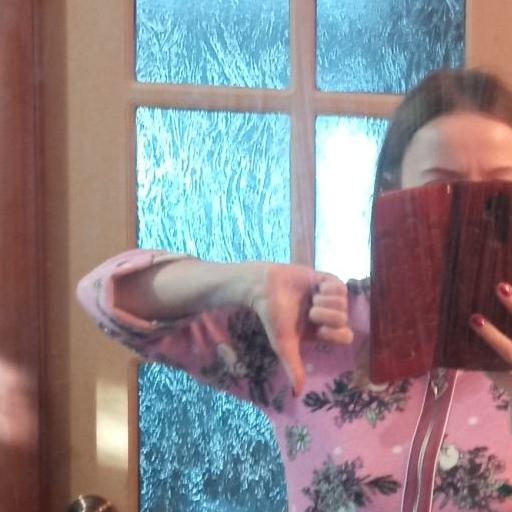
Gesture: dislike